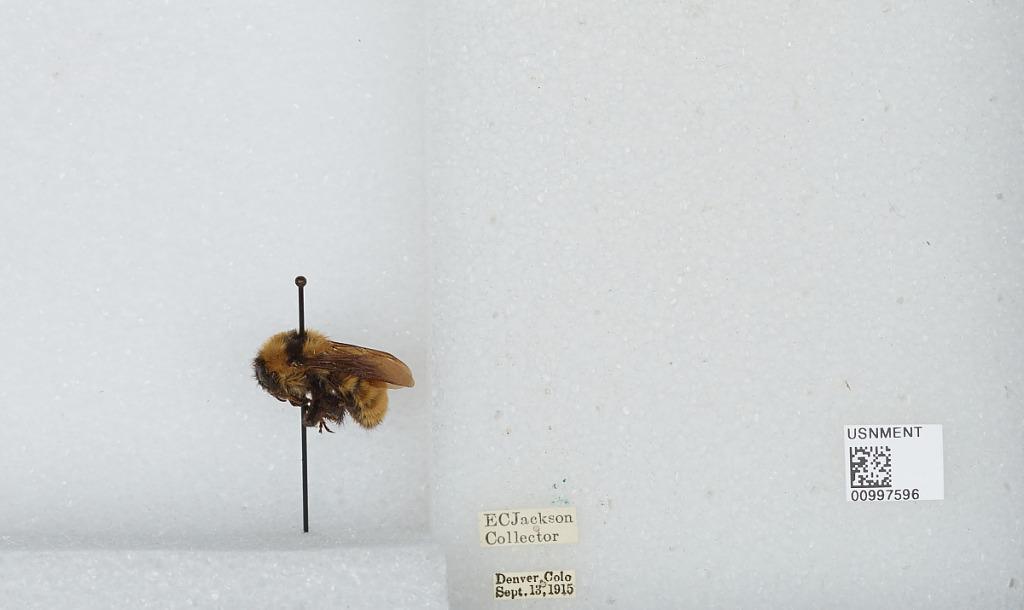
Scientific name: Bombus (Fervidobombus) fervidus fervidus (Fabricius)
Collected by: E. Jackson
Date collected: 1915-9-13
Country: United States
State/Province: Colorado
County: Denver
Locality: Denver
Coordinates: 39.7619, -104.881